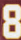
Number: 8